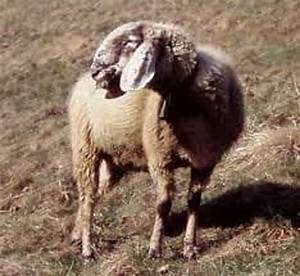
Label: sheep